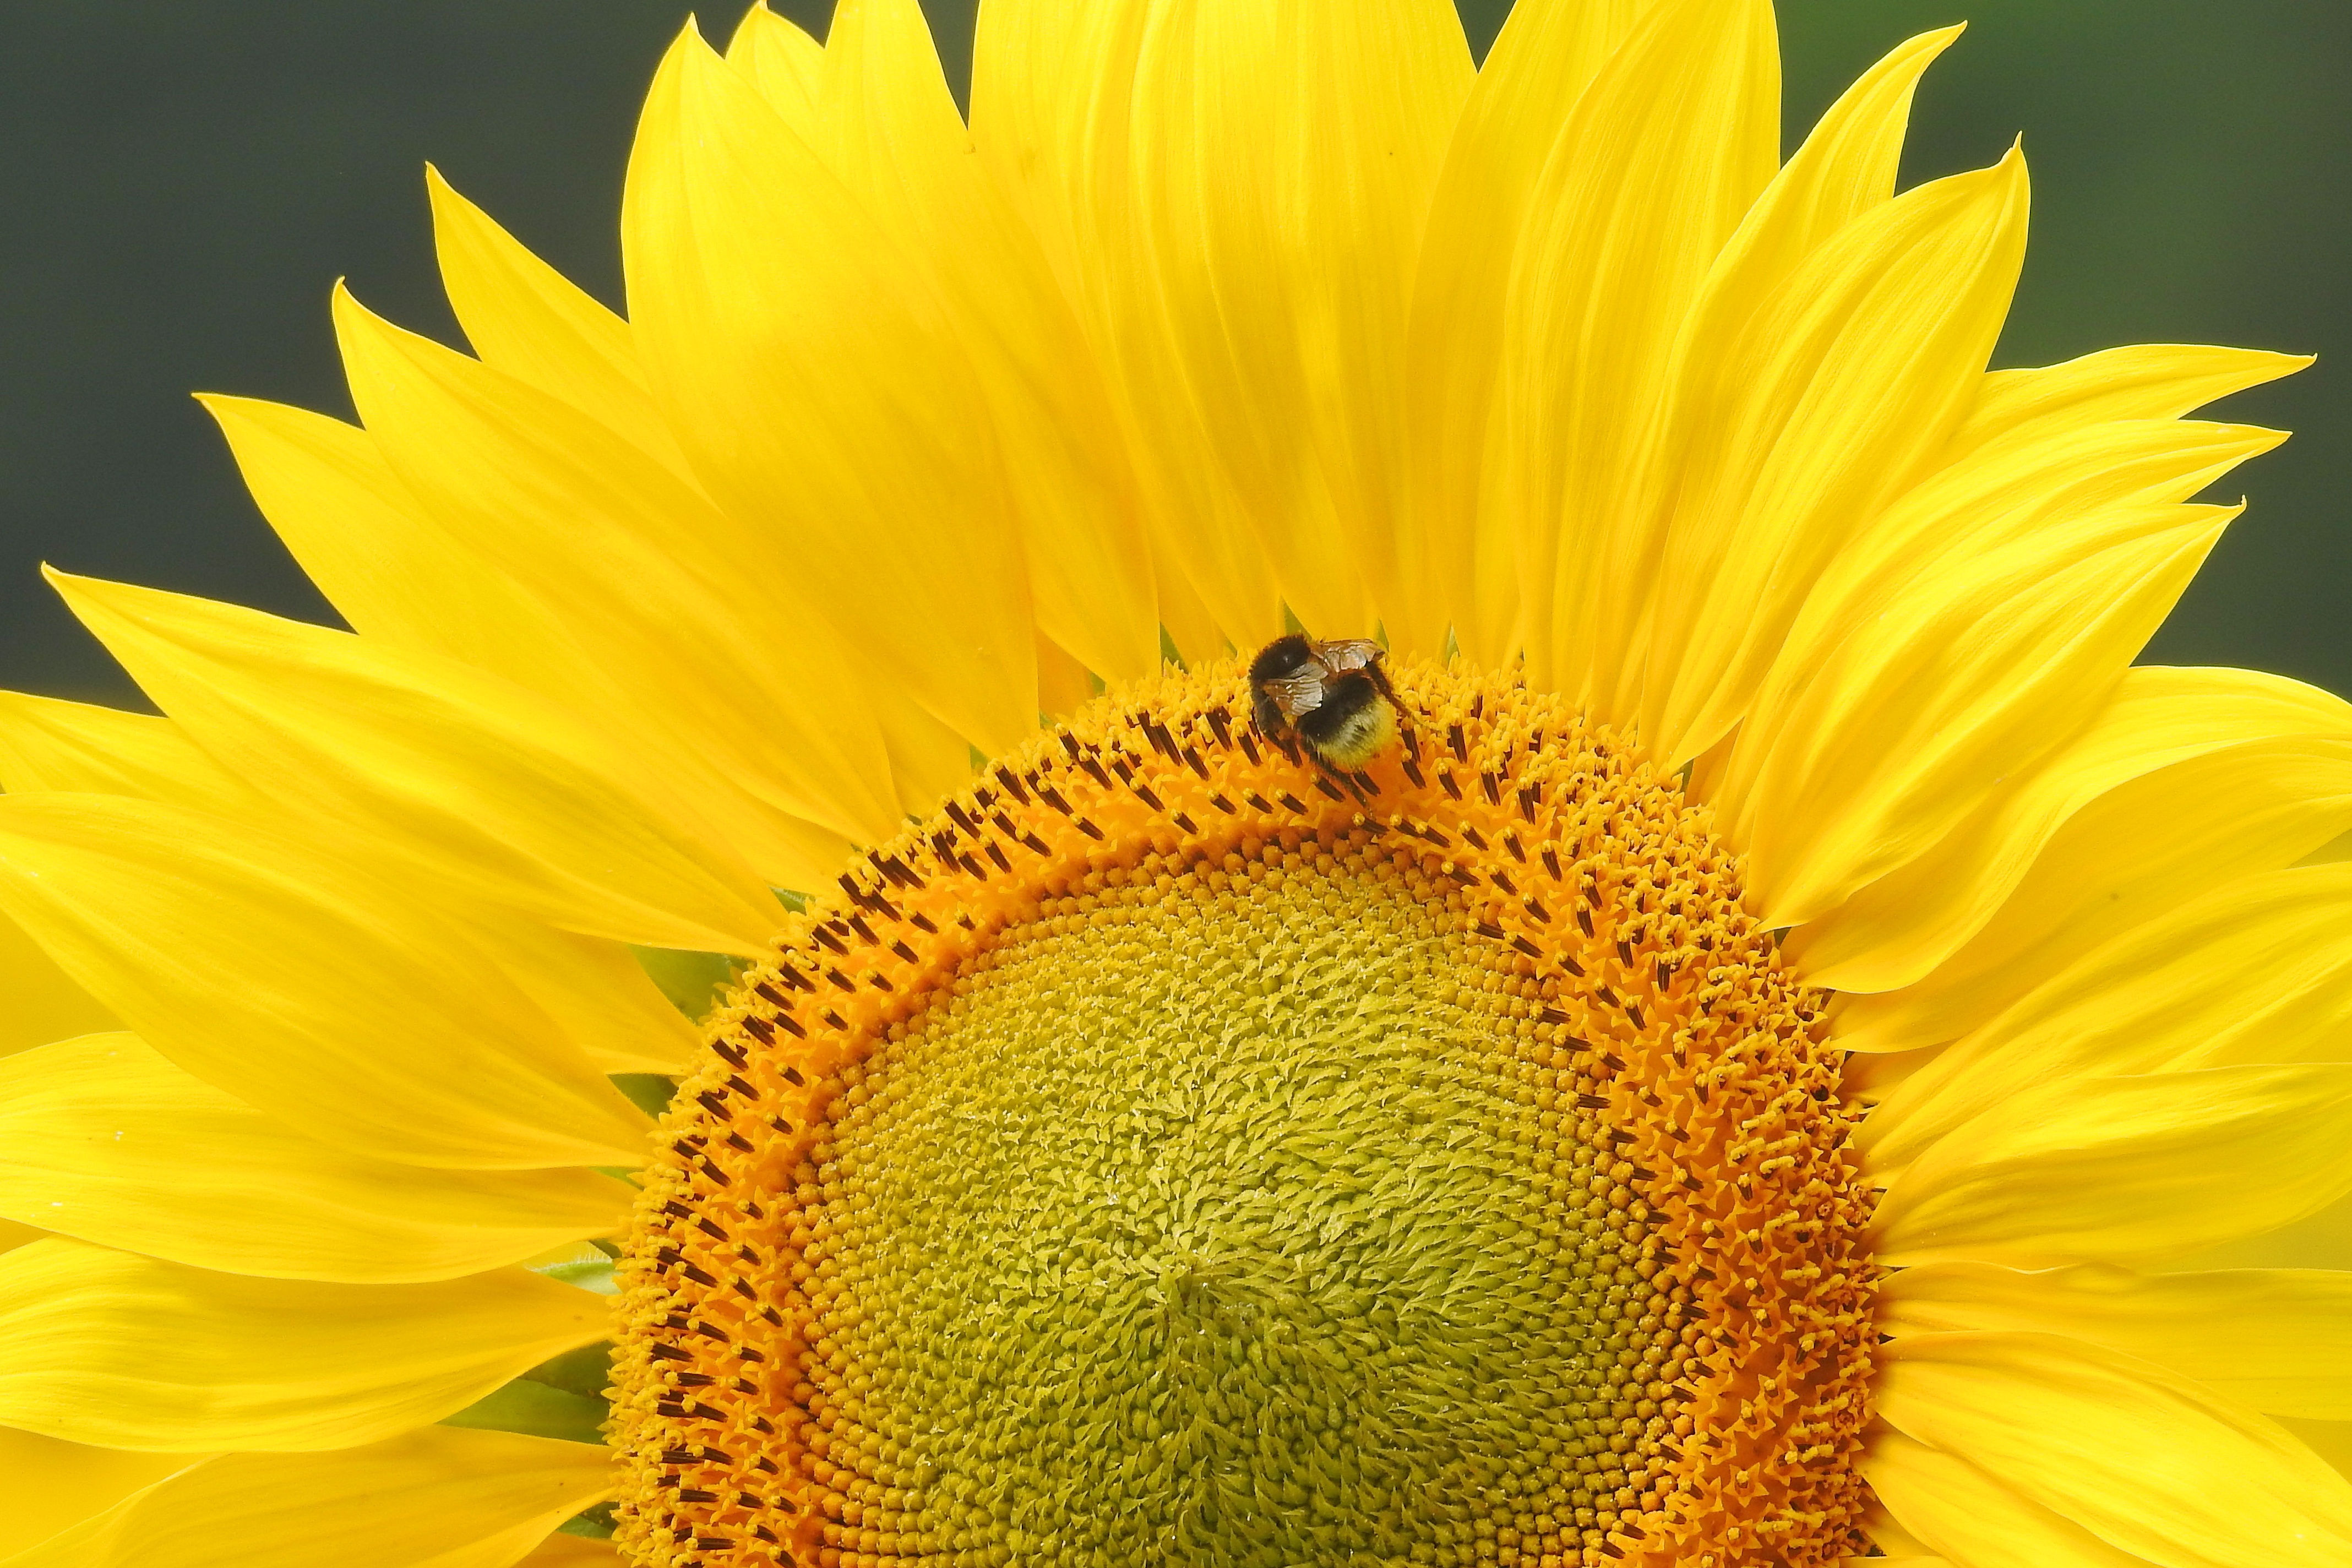
blossom, plant, field, flower, petal, bloom, summer, insect, yellow, flora, sunflower, close up, helianthus, sun flower, hummel, vegetarian food, macro photography, flowering plant, daisy family, sunflower seed, annual plant, plant stem, land plant